Finito de Córdoba

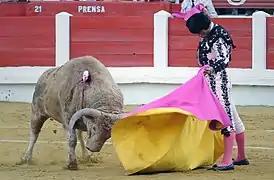
Finito de Córdoba at the Mérida fair in September 2008.

Born in Sabadell, Barcelona, and raised in El Arrecife, Córdoba. He debuted on 27 June 1987, in Santiponce (Seville), with Luis de Pauloba and Pallí. His debut with horses took place on 25 March 1989, in Marbella (Málaga), with Espartaco Chico and Pepe Luis Martín, and calves from Juan Pedro Domecq. His debut in Madrid was on 23 September 1990, with Luis de Pauloba and Cristo González, and cattle from Jandilla.